Sky position (RA, Dec in degrees): 117.544, 28.658
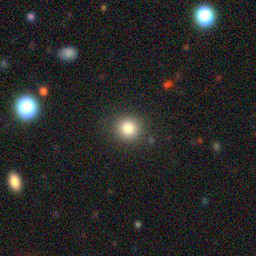
Galaxy morphology: Round Smooth Galaxies